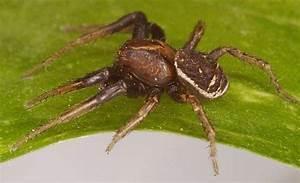
spider